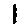
Label: 1